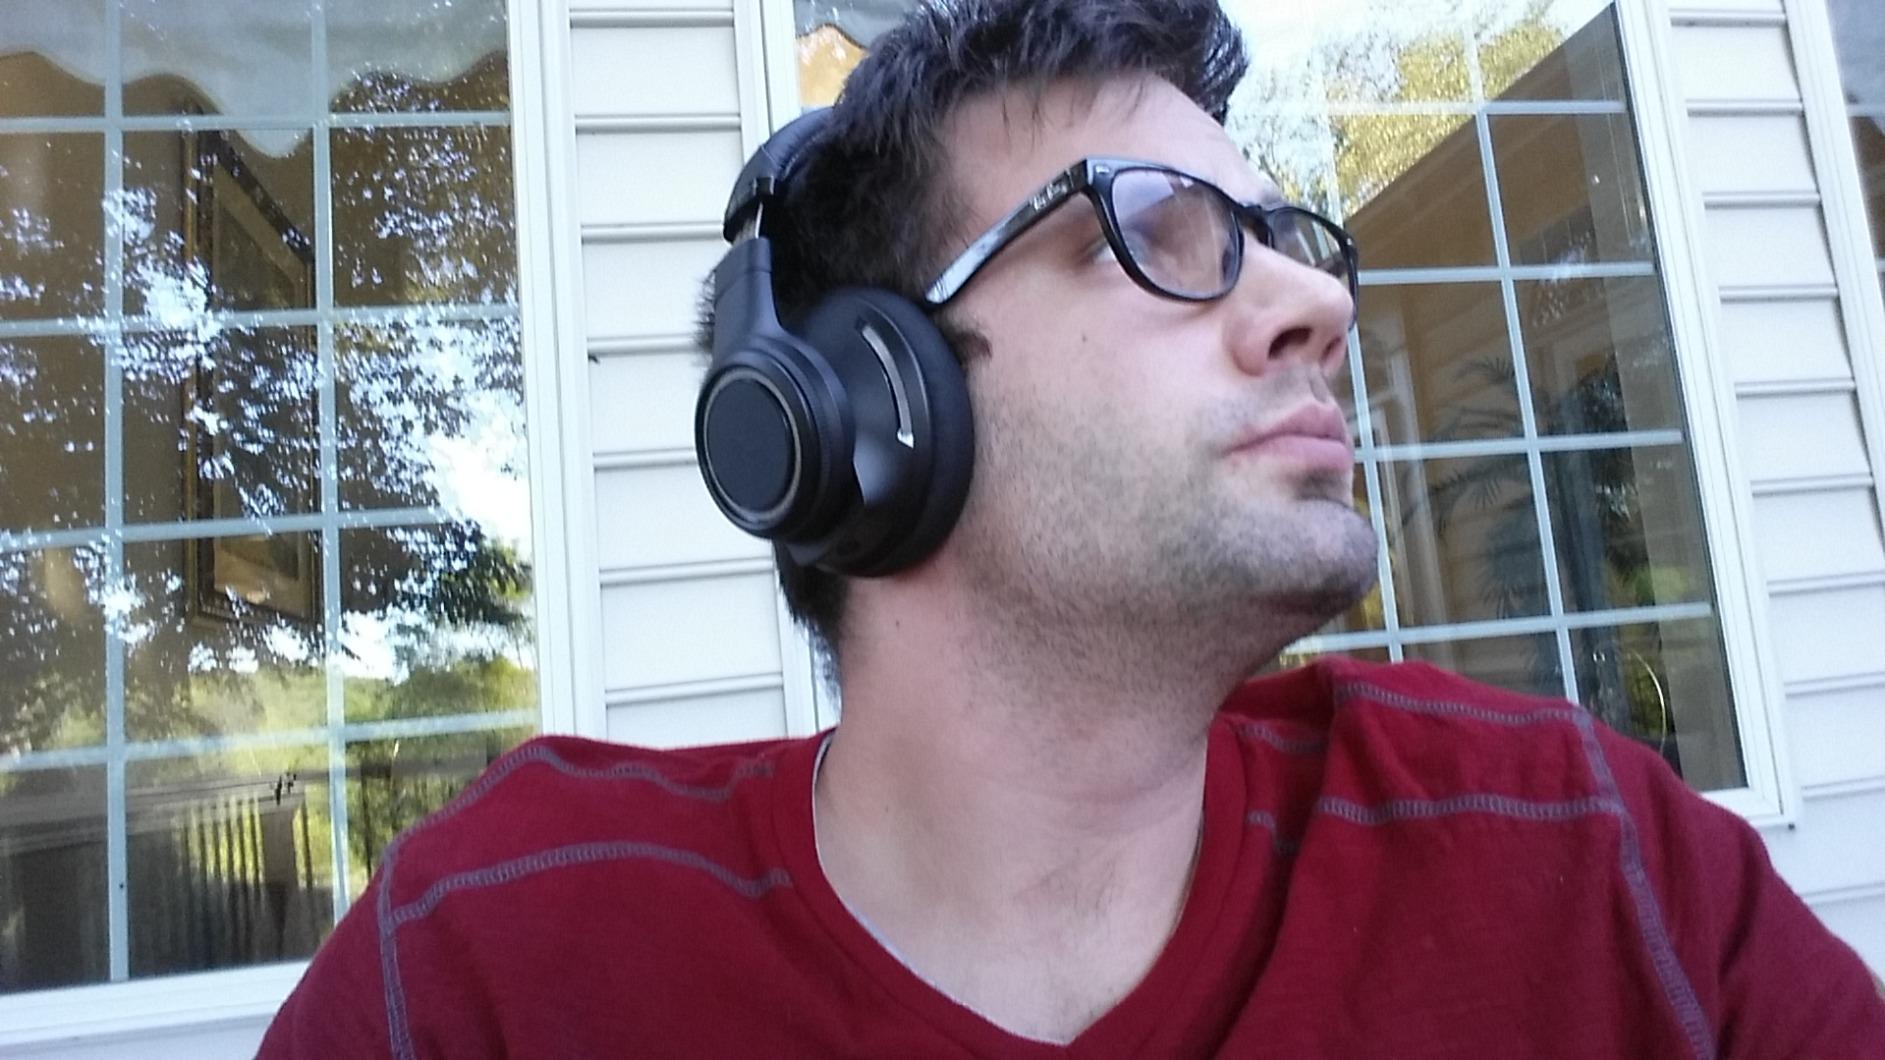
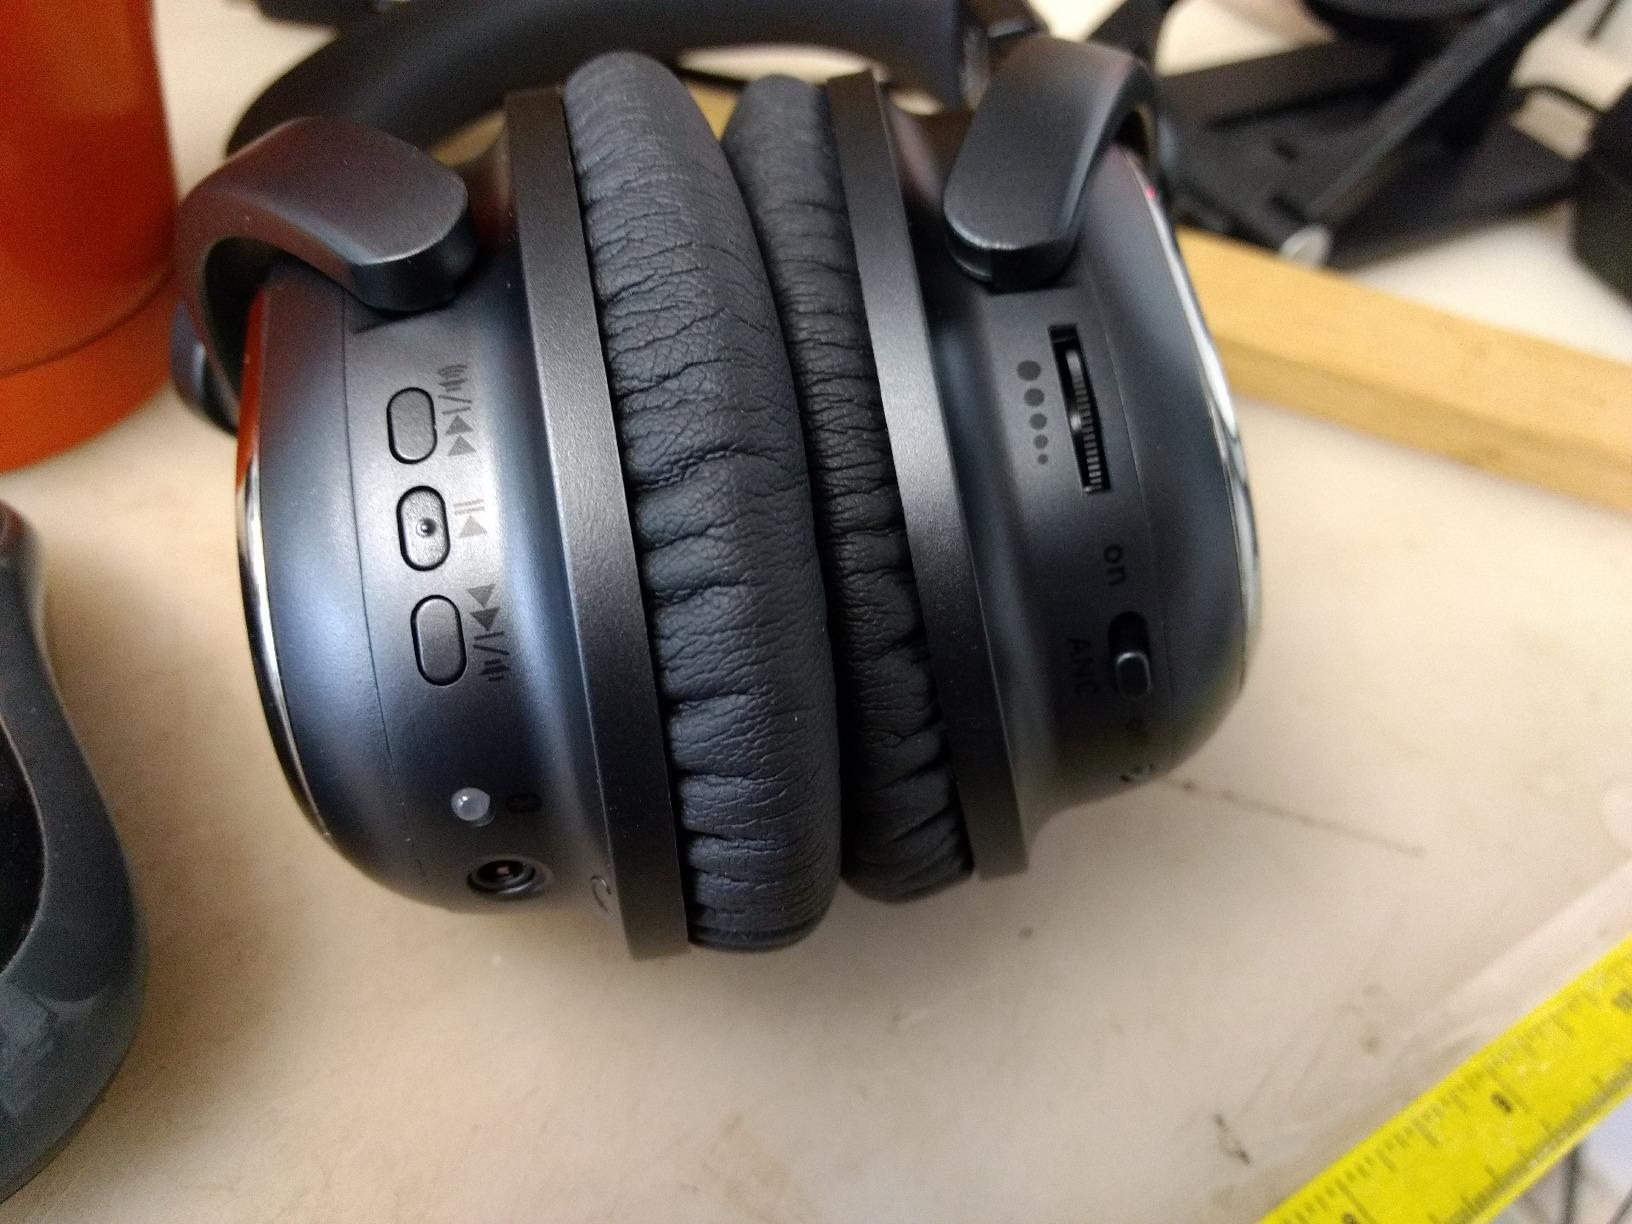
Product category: headphones
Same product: no